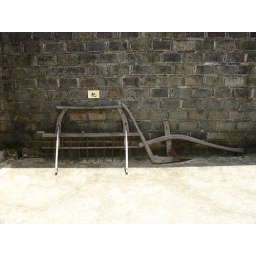
This plough was drawn by hand, cow or water buffalo.